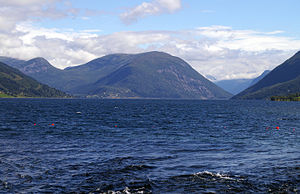
Jølstravatnet
Jølstravatnet sett fra Vassenden, bebyggelsen midt i billedet er Ålhus